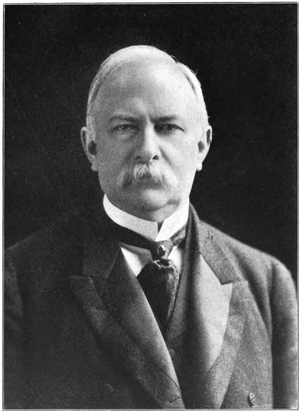
Joseph Benson Foraker, née le 5 juillet 1846 dans le comté de Highland et mort le 10 mai 1917 à Cincinnati, est un homme politique américain du parti républicain. Il est le 37ᵉ gouverneur de l'Ohio entre 1886 et 1890 et sénateur américain de 1897 à 1909.
Le 12 janvier 1898, l'assemblée générale de l'Ohio s'est réunie lors d'une convention pour élire ses sénateurs représentants à Washington D.C, dans un premier temps pour faire l'intérim de John Sherman jusqu'en 1899, puis pour un mandat complet de six ans pour conclure en 1905.